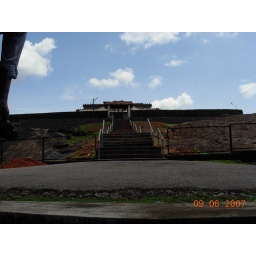
Located in rock hill